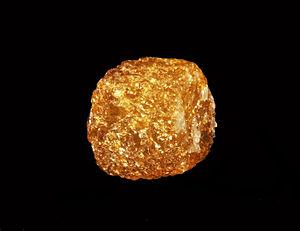
cristal de diamant
Bort, boart, ou boort est un terme générique utilisé dans l'industrie du diamant faisant référence aux tessons de diamant n'ayant pas la qualité de gemme. En manufactures et industries lourdes, "bort" est utilisé pour décrire les diamants noirs, imparfaitement formés ou les diamants cristallisés de différents niveaux d'opacité. Le "bort à broyer", de la plus faible des qualités, est broyé par des mortiers en acier et utilisé pour faire des grains abrasifs de qualité industrielle. Les petits cristaux de bort sont utilisés pour les forets. La République Démocratique du Congo fournit 75 % de la demande mondial de bort à broyer.